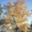
Label: maple_tree